Larry Thompson (lawyer)

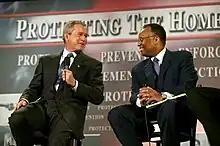
Thompson with President George W. Bush in April 2004

In August 2003 Thompson left the Justice Department and was a senior fellow at the Brookings Institution for a year before accepting the position of senior vice-president for government affairs and general counsel at PepsiCo in Purchase, New York. Since 2011, he has served as the John A. Sibley Professor in Corporate and Business Law at the University of Georgia School of Law, where he teaches corporate responsibility and white collar criminal law, and serves on the school’s Dean Rusk International Law Center Council.